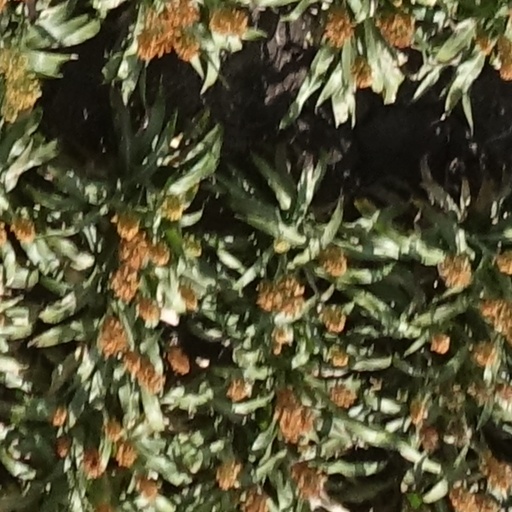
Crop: sorghum